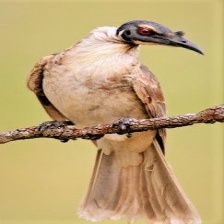
Species: NOISY FRIARBIRD
Scientific name: PHILEMON CORNICULATUS